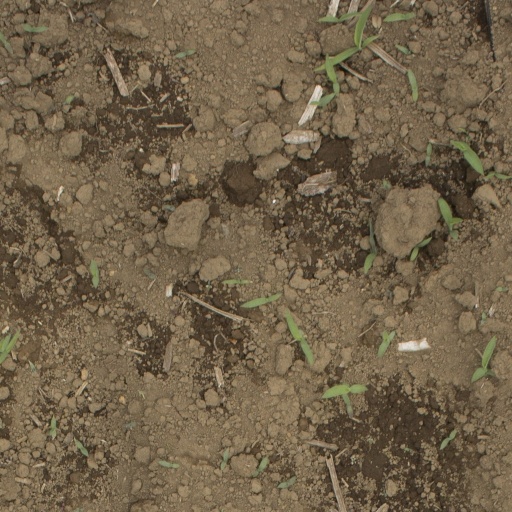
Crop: Jerusalem artichoke